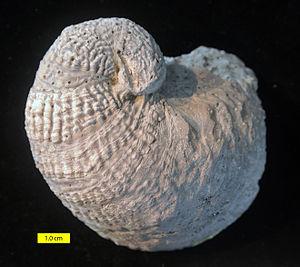
Exogyra est un genre de mollusques fossiles ayant vécu en milieu marin au Jurassique et au Crétacé.